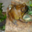
Label: frog